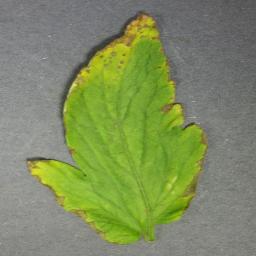
Label: Tomato___Bacterial_spot